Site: brandenburg
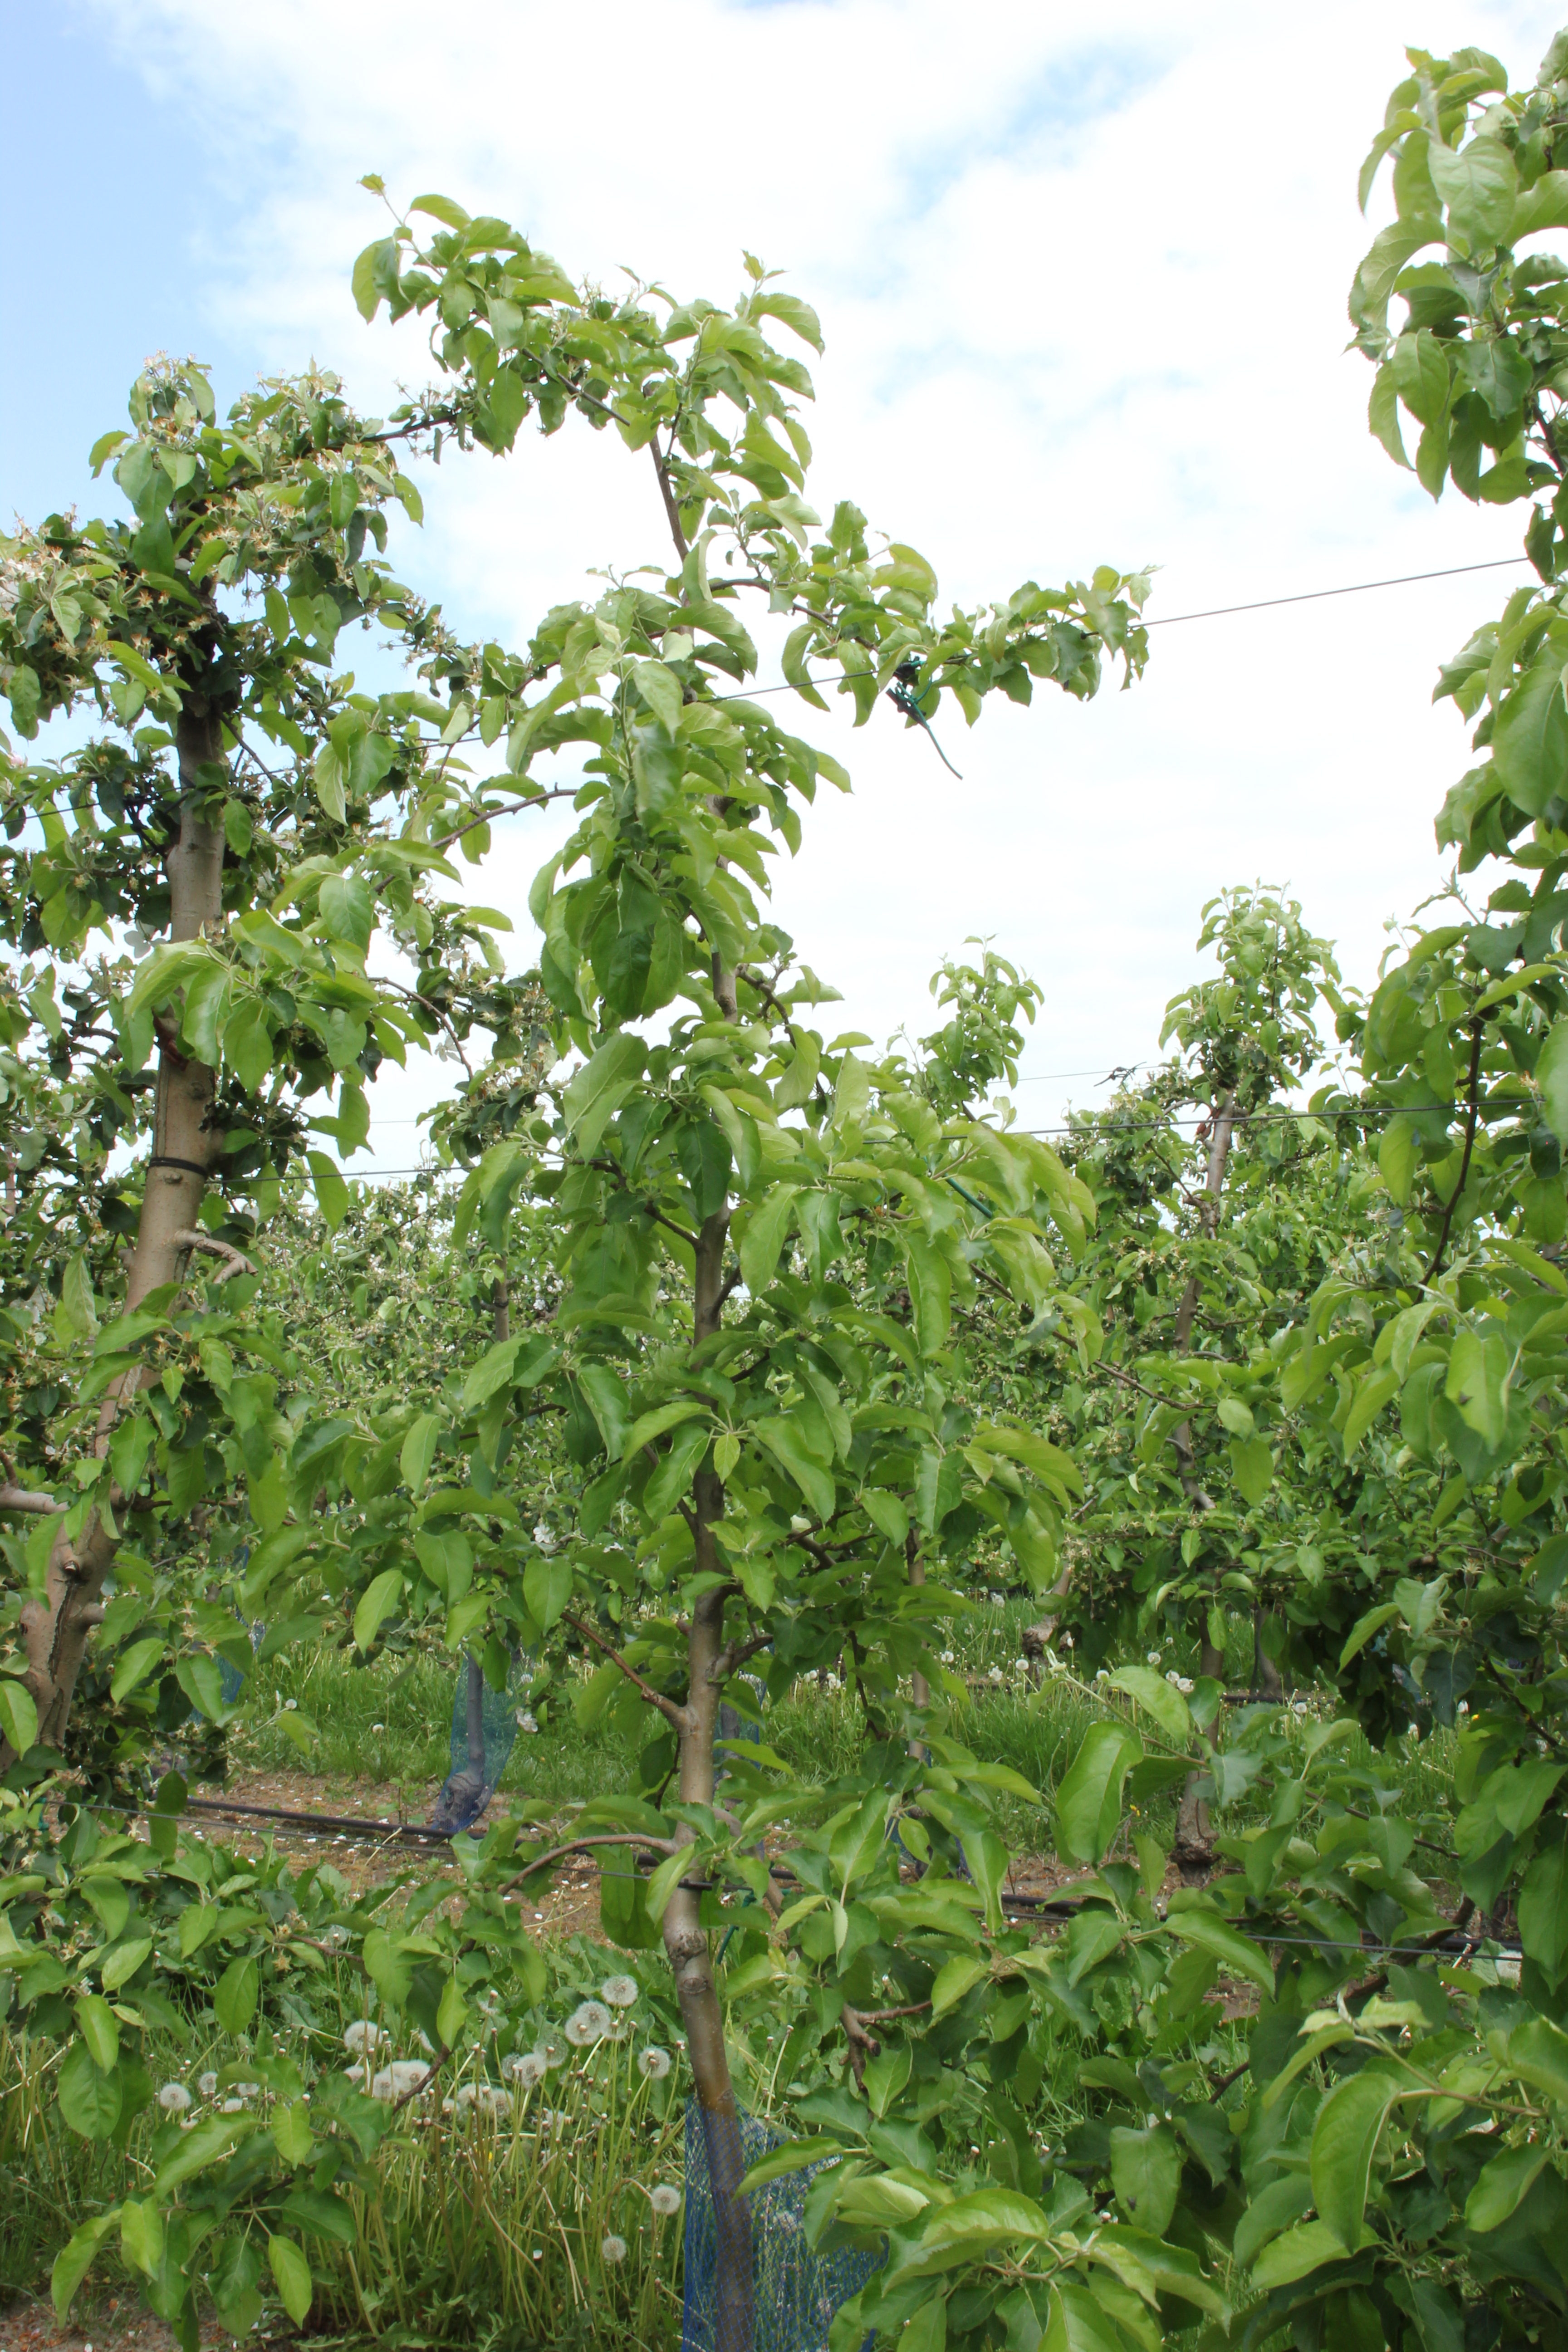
Growth stage (BBCH 67): Flowering